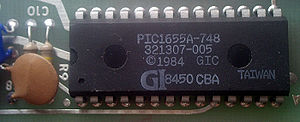
PIC (mikrocontroller)
PIC1655A GI mikrocontroller.
PIC er en familie af RISC-mikrocontrollere lavet af firmaet Microchip Technology. PIC er en afledning af PIC1650, som oprindeligt blev udviklet af General Instruments Microelectronics Division.